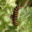
Label: caterpillar